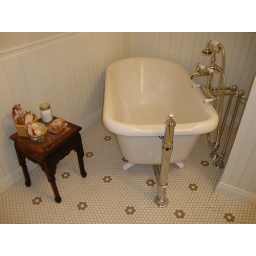
Custom bathroom by Euro Work. Claw foot tub, 1&amp;quot;x1&amp;quot; hexagon floor tile with decorative inlay pattern, custom wainscoting.